Place de la République, Strasbourg

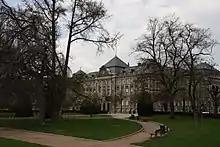
Hôtel des impôts

This Baroque Revival building was built from 1899 until 1902 by Ludwig Levy, the architect of the Great Synagogue of Strasbourg. It was originally used as the seat of several ministries: agriculture, infrastructure and finances. It is classified as a "monument historique" since 1996.